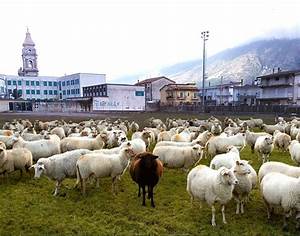
Label: pecora